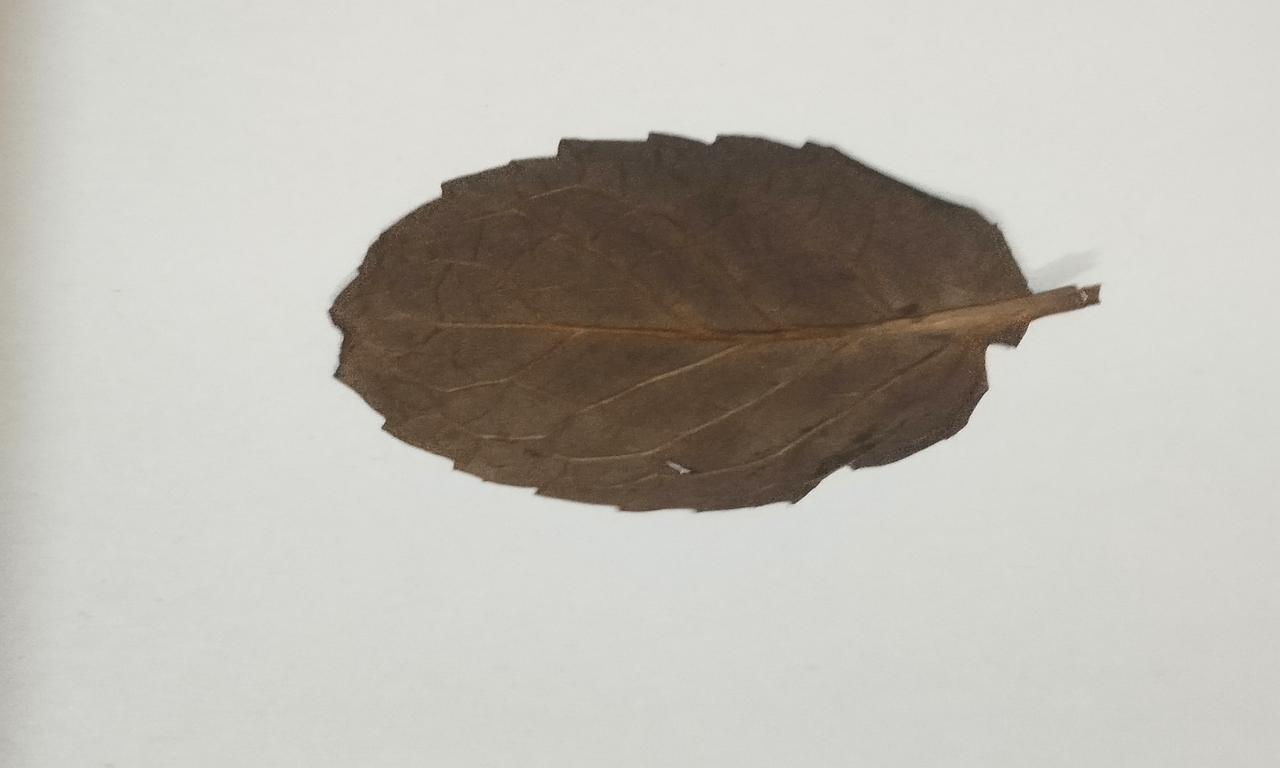
Label: Dried